CSNK1D

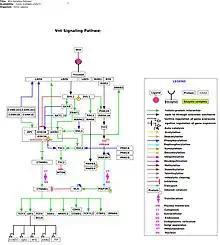
Wikipathways: Wnt Signaling Pathway (Homo sapiens). Whole Pathway can be seen at: https://www.wikipathways.org/index.php/Pathway:WP363

CK1δ is involved in different developmental pathways, among them Wingless (Wnt)-, Hedgehog (Hh)-, and Hippo (Hpo)-pathways.